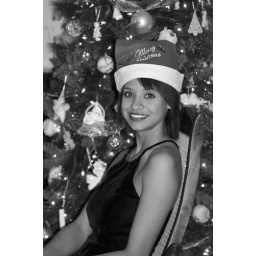
rocking chair by christmas tree